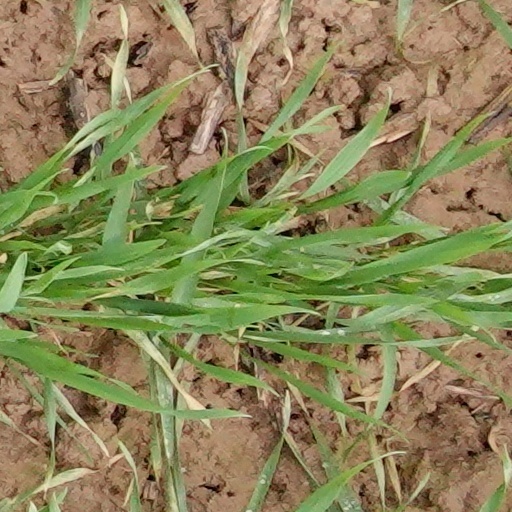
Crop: wheat